Beeding Hill to Newtimber Hill

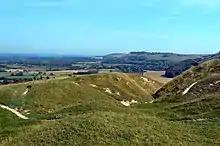
Pathway to Fulking from Perching Hill

The midsection areas run between Truleigh Hill and Fulking Hill (areas four to seven). These areas are largely north-facing escarpment slopes in unfavourable but recovering condition with the exception of Truliegh Hill, which in good condition, with summer flowers such as small and devil's bit scabious, horseshoe vetch and bird's foot trefoil.